Chilkoot Trail

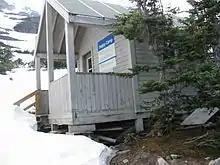
Happy Camp in the early season, 2004

Happy Camp is the only campground on the Chilkoot Trail in the alpine. A very small wooden warming cabin, an outhouse, and a modest number of campsites are all available at this campsite. Happy Camp owes its name to the relief prospectors (and hikers) experienced from arriving at the first outpost after the pass. The camp is situated in a true alpine ecosystem and receives heavy use because of its location.